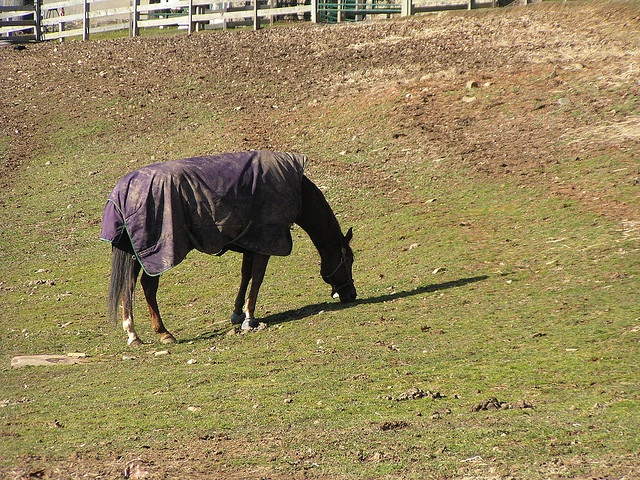
A black horse wearing a blanket on top of a green field.
A covered horse grazing on grass while being fenced in.
A horse standing with a blanket over back, and grazing in fenced grass field.
A horse grazing in a field witha blanket over its back.
A horse wearing a purple coat eats some grass.